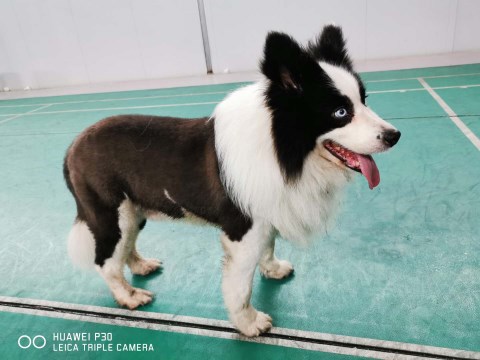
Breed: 2594-n000109-Border_collie